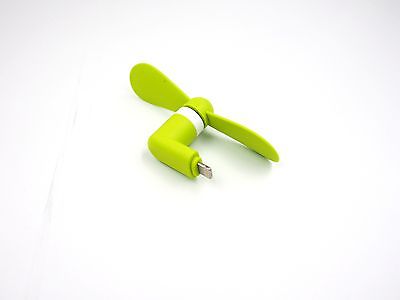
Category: fan